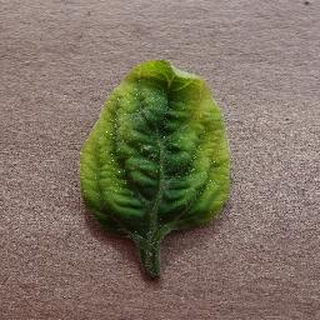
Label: tomato_yellow_leaf_curl_virus